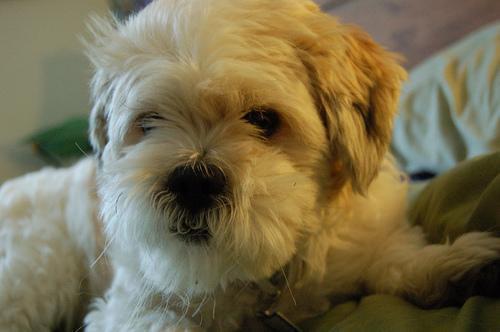
Lhasa